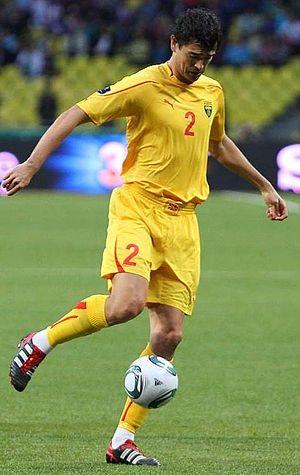
Vanče Šikov est un footballeur international macédonien..